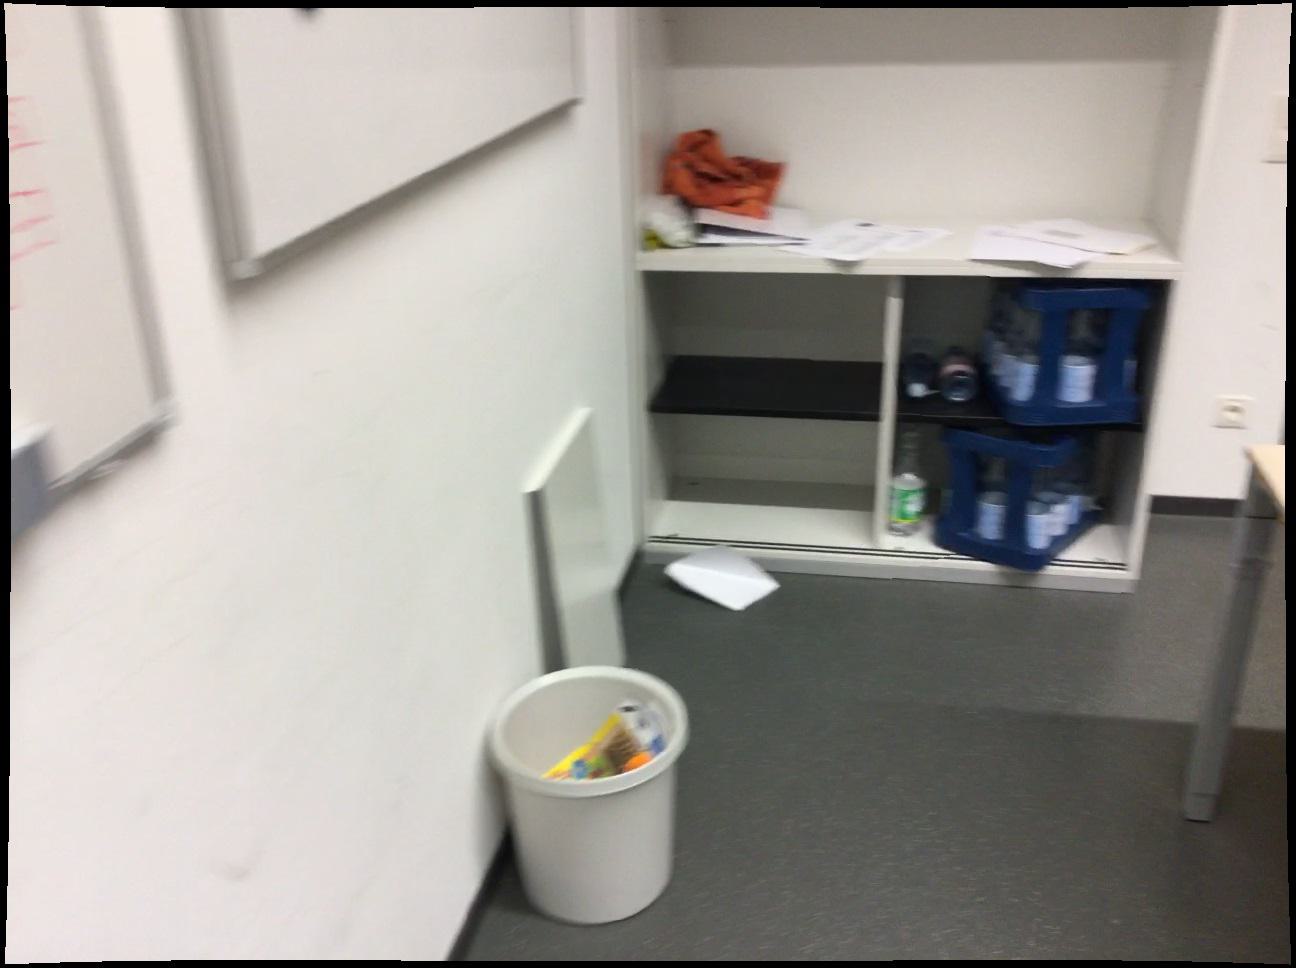
Question: In the image, there is the shelf. Pinpoint several points within the vacant space situated left of the shelf from the object's perspective. Your final answer should be formatted as a list of tuples, i.e. [(x1, y1), ...], where each tuple contains the x and y coordinates of a point satisfying the conditions above. The coordinates should be between 0 and 1, indicating the normalized pixel locations of the points.
Answer: [(0.918, 0.812), (0.961, 0.815), (0.907, 0.777), (0.948, 0.781), (0.990, 0.784), (0.897, 0.746), (0.936, 0.749), (0.976, 0.752), (0.887, 0.716), (0.925, 0.719), (0.964, 0.722), (0.877, 0.689), (0.914, 0.691), (0.951, 0.694), (0.989, 0.697), (0.869, 0.663), (0.905, 0.665), (0.941, 0.668), (0.977, 0.670), (0.896, 0.642), (0.931, 0.644), (0.965, 0.647), (0.887, 0.619), (0.921, 0.621), (0.954, 0.624), (0.988, 0.626), (0.880, 0.598), (0.912, 0.600), (0.944, 0.602), (0.978, 0.604), (0.904, 0.580), (0.935, 0.582), (0.967, 0.584), (0.895, 0.561), (0.926, 0.563), (0.957, 0.565)]